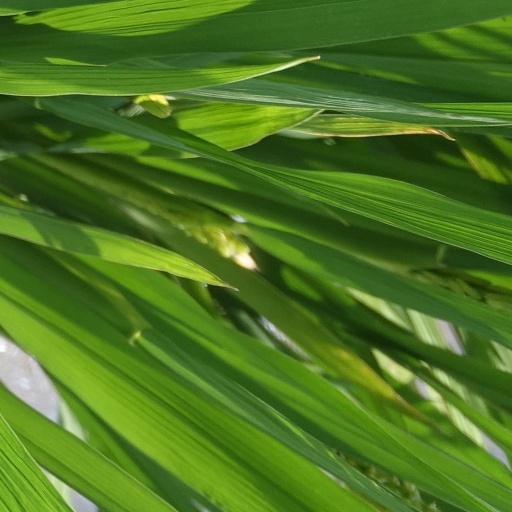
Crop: rice